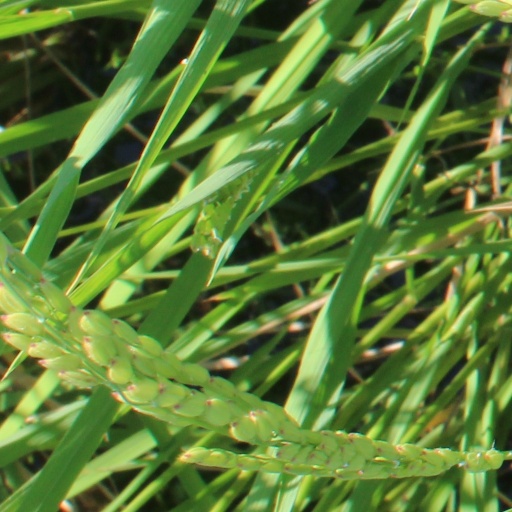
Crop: rice